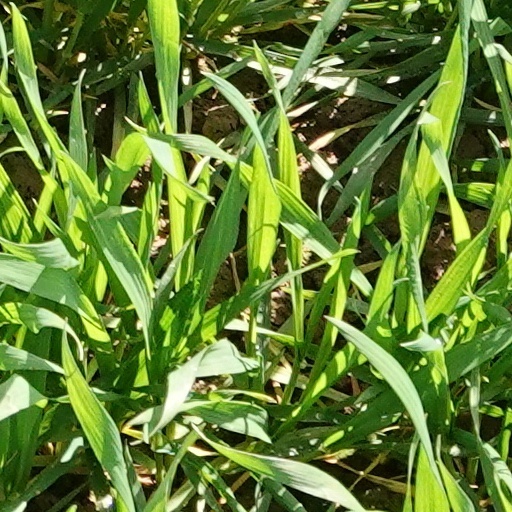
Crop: wheat